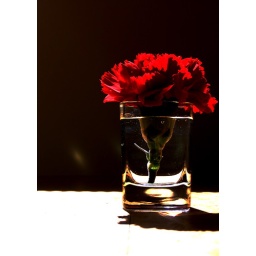
a flower in a shot glass